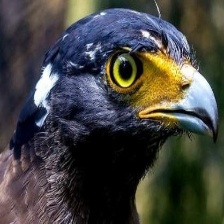
Species: CRESTED SERPENT EAGLE
Scientific name: SPILORNIS CHEELA